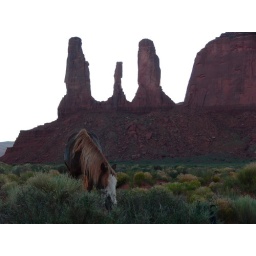
horse in monument valley 08